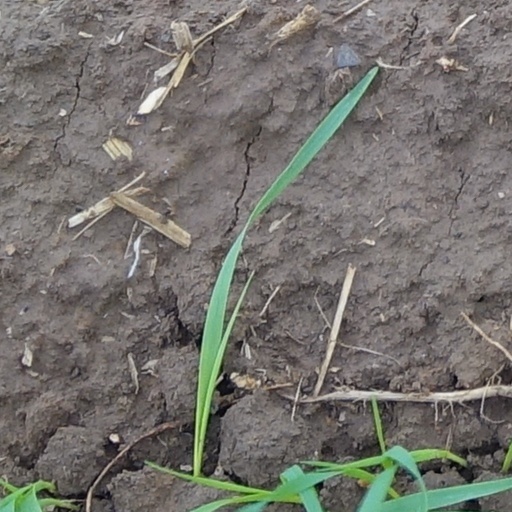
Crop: wheat